Urby Emanuelson

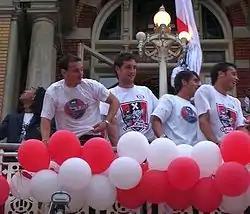
Emanuelson (far left, with Wesley Sneijder, Maarten Stekelenburg, Zdeněk Grygera, and John Heitinga) played for Ajax from 2004 to 2011.

At the start of the 2006–07 season, Emanuelson played the whole game, as Ajax beat PSV Eindhoven 3–1 to win the Johan Cruyff Shield. He quickly regained his first team place, rotating in the left–back position and midfield positions. However, Emanuelson played in both legs of the third round of the UEFA Champions League against Copenhagen, as the club were eliminated following a 4–1 defeat on aggregate. On 14 October 2006 he scored his first goal for Ajax, in a 3–2 win against FC Groningen. This was followed up by helping the club keeping three out of the four consecutive clean sheets, in which Emanuelson played in the left–back position. In a match against Sparta Prague, Emanuelson was sent–off for a second bookable offence, as they drew 0–0. Despite this, he then scored his second goal of the season, in a 6–0 win against Willem II on 3 December 2006. By the end of the year, Emanuelson was nominated for the Golden Boy, but won the 2006's Amsterdam Talent award. He continued to start in the first team until a knee injury sustained during a 4–1 win against Feyenoord on 4 February 2007 saw him sidelined for a month. On 4 March 2007 Emanuelson made a return to the starting line–up, in a 1–0 loss against SC Heerenveen. This was followed up by setting up two goals, in a 4–1 win against FC Twente. In the last game of the season against Willem II, Emanuelson scored his third goal of the season, in a 2–0 win. Once again, he played four times in the newly born Eredivisie play-offs after finishing in the second position in the regular competition. In the play-offs, they defeated Heerenveen and AZ Alkmaar to claim a spot in the Champions League preliminaries for the following season. Emanuelson was featured in the KNVB Cup Final against AZ, playing 120 minutes and finishing 1–1 as Ajax went on to lose 8–7 as a result and win the tournament for the second time in a row. At the end of the 2006–07 season, he went on to make forty–six appearances and scoring three times in all competitions.